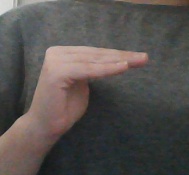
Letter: haa